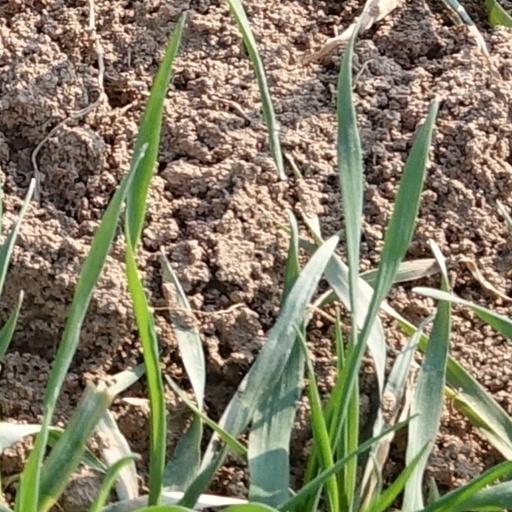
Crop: wheat